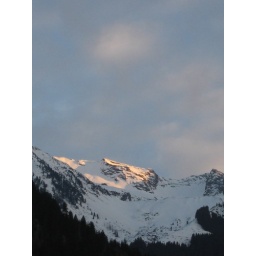
sunset and mountains outside our guest house in mayrhofen